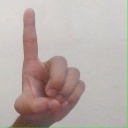
अक्षर: ड